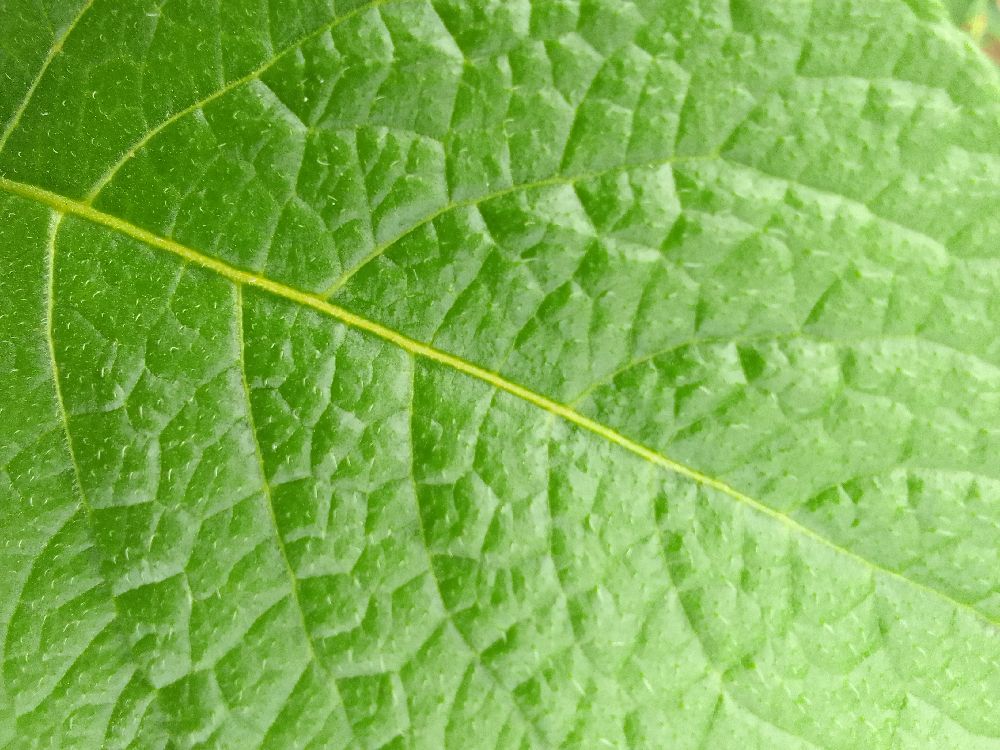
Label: Healthy